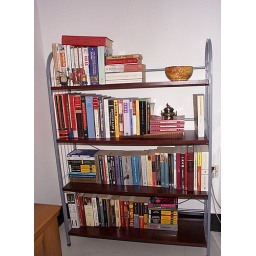
the new/bigger one in the bedroom full of Sean's books